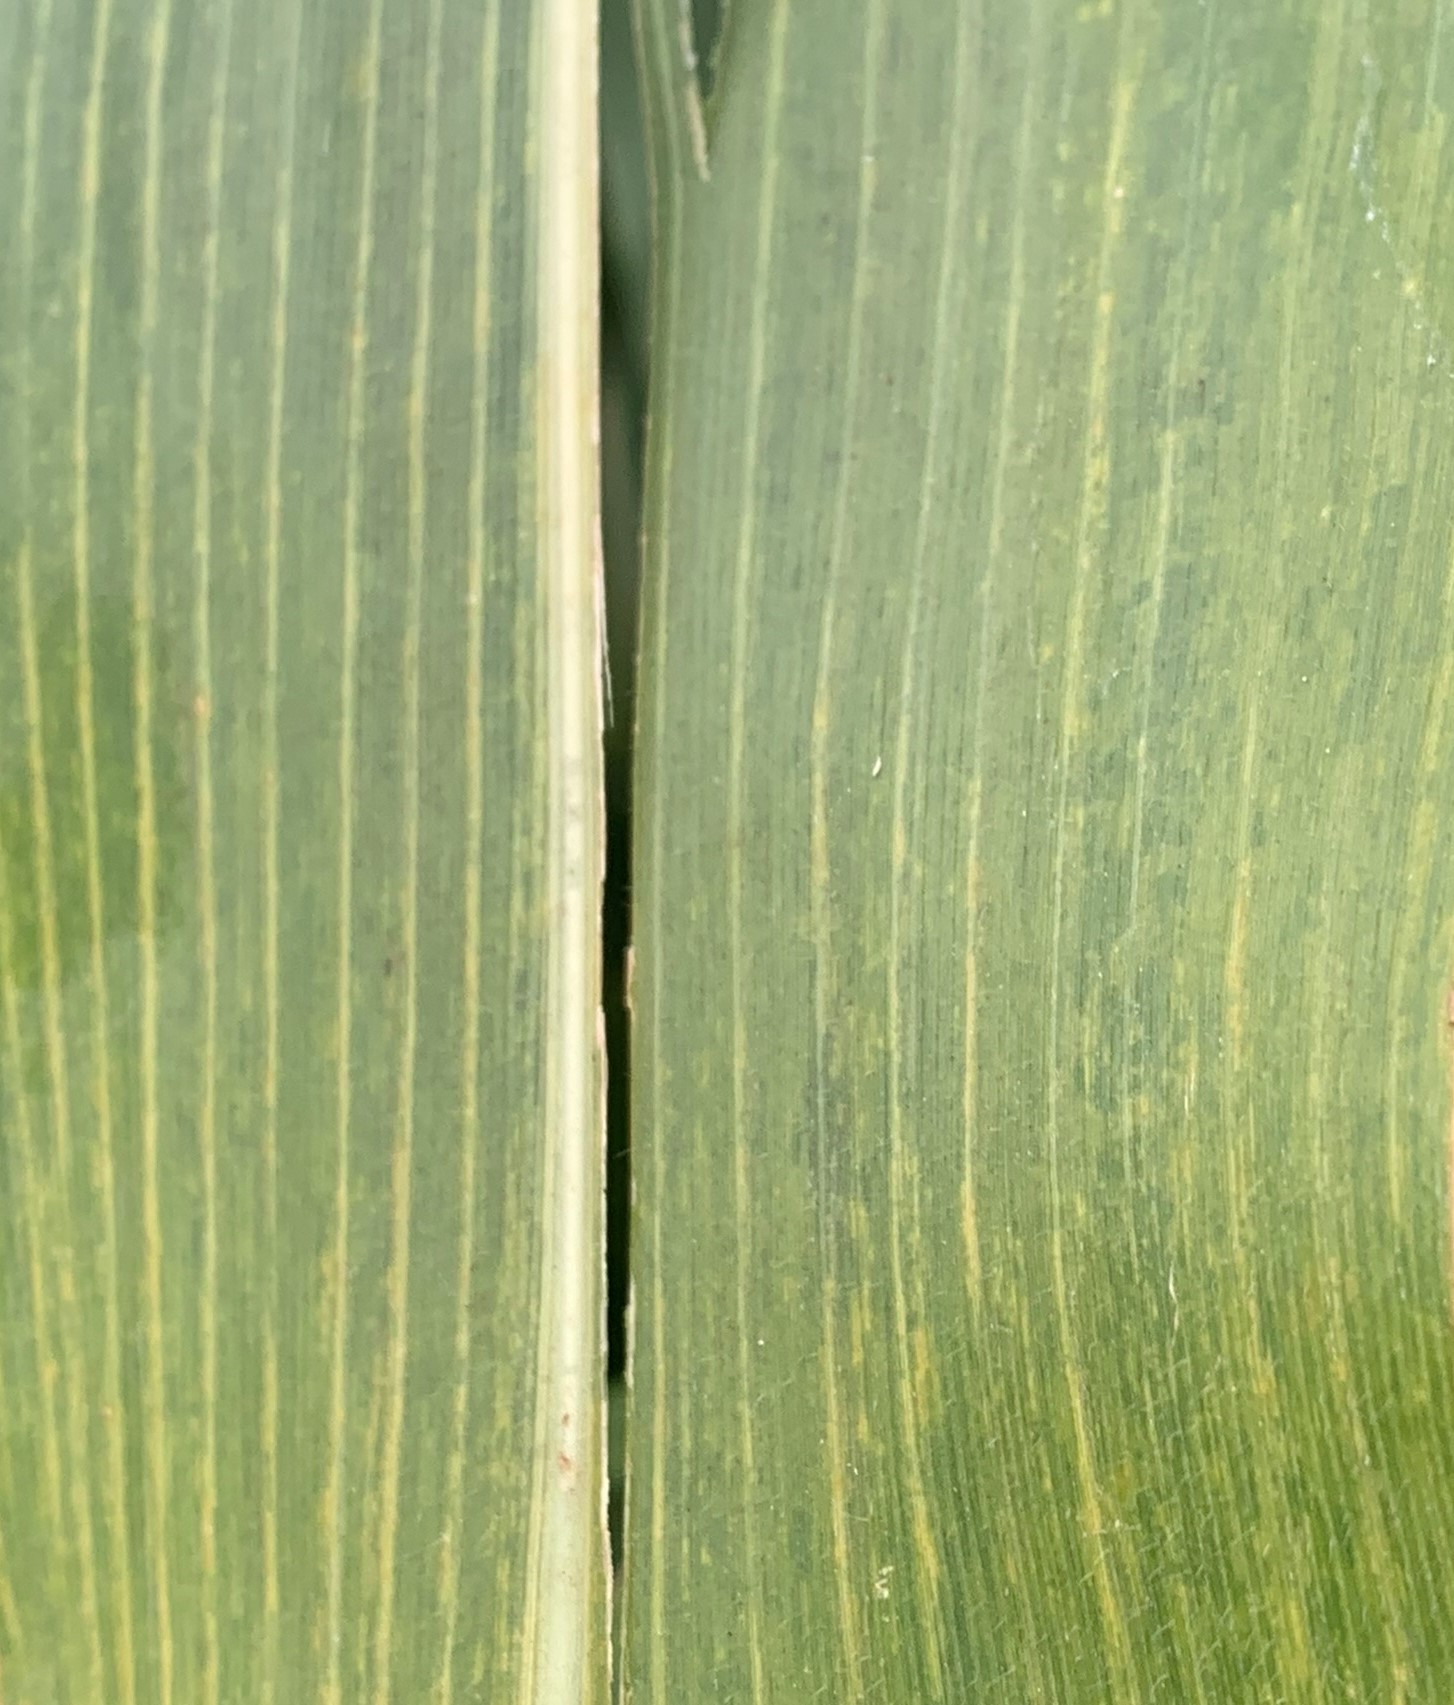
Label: MLN